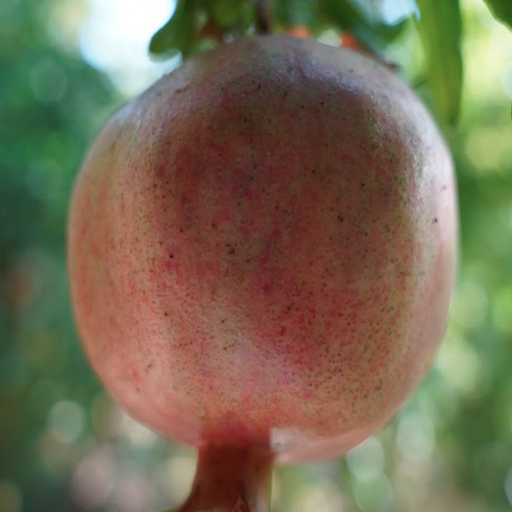
Label: Healthy